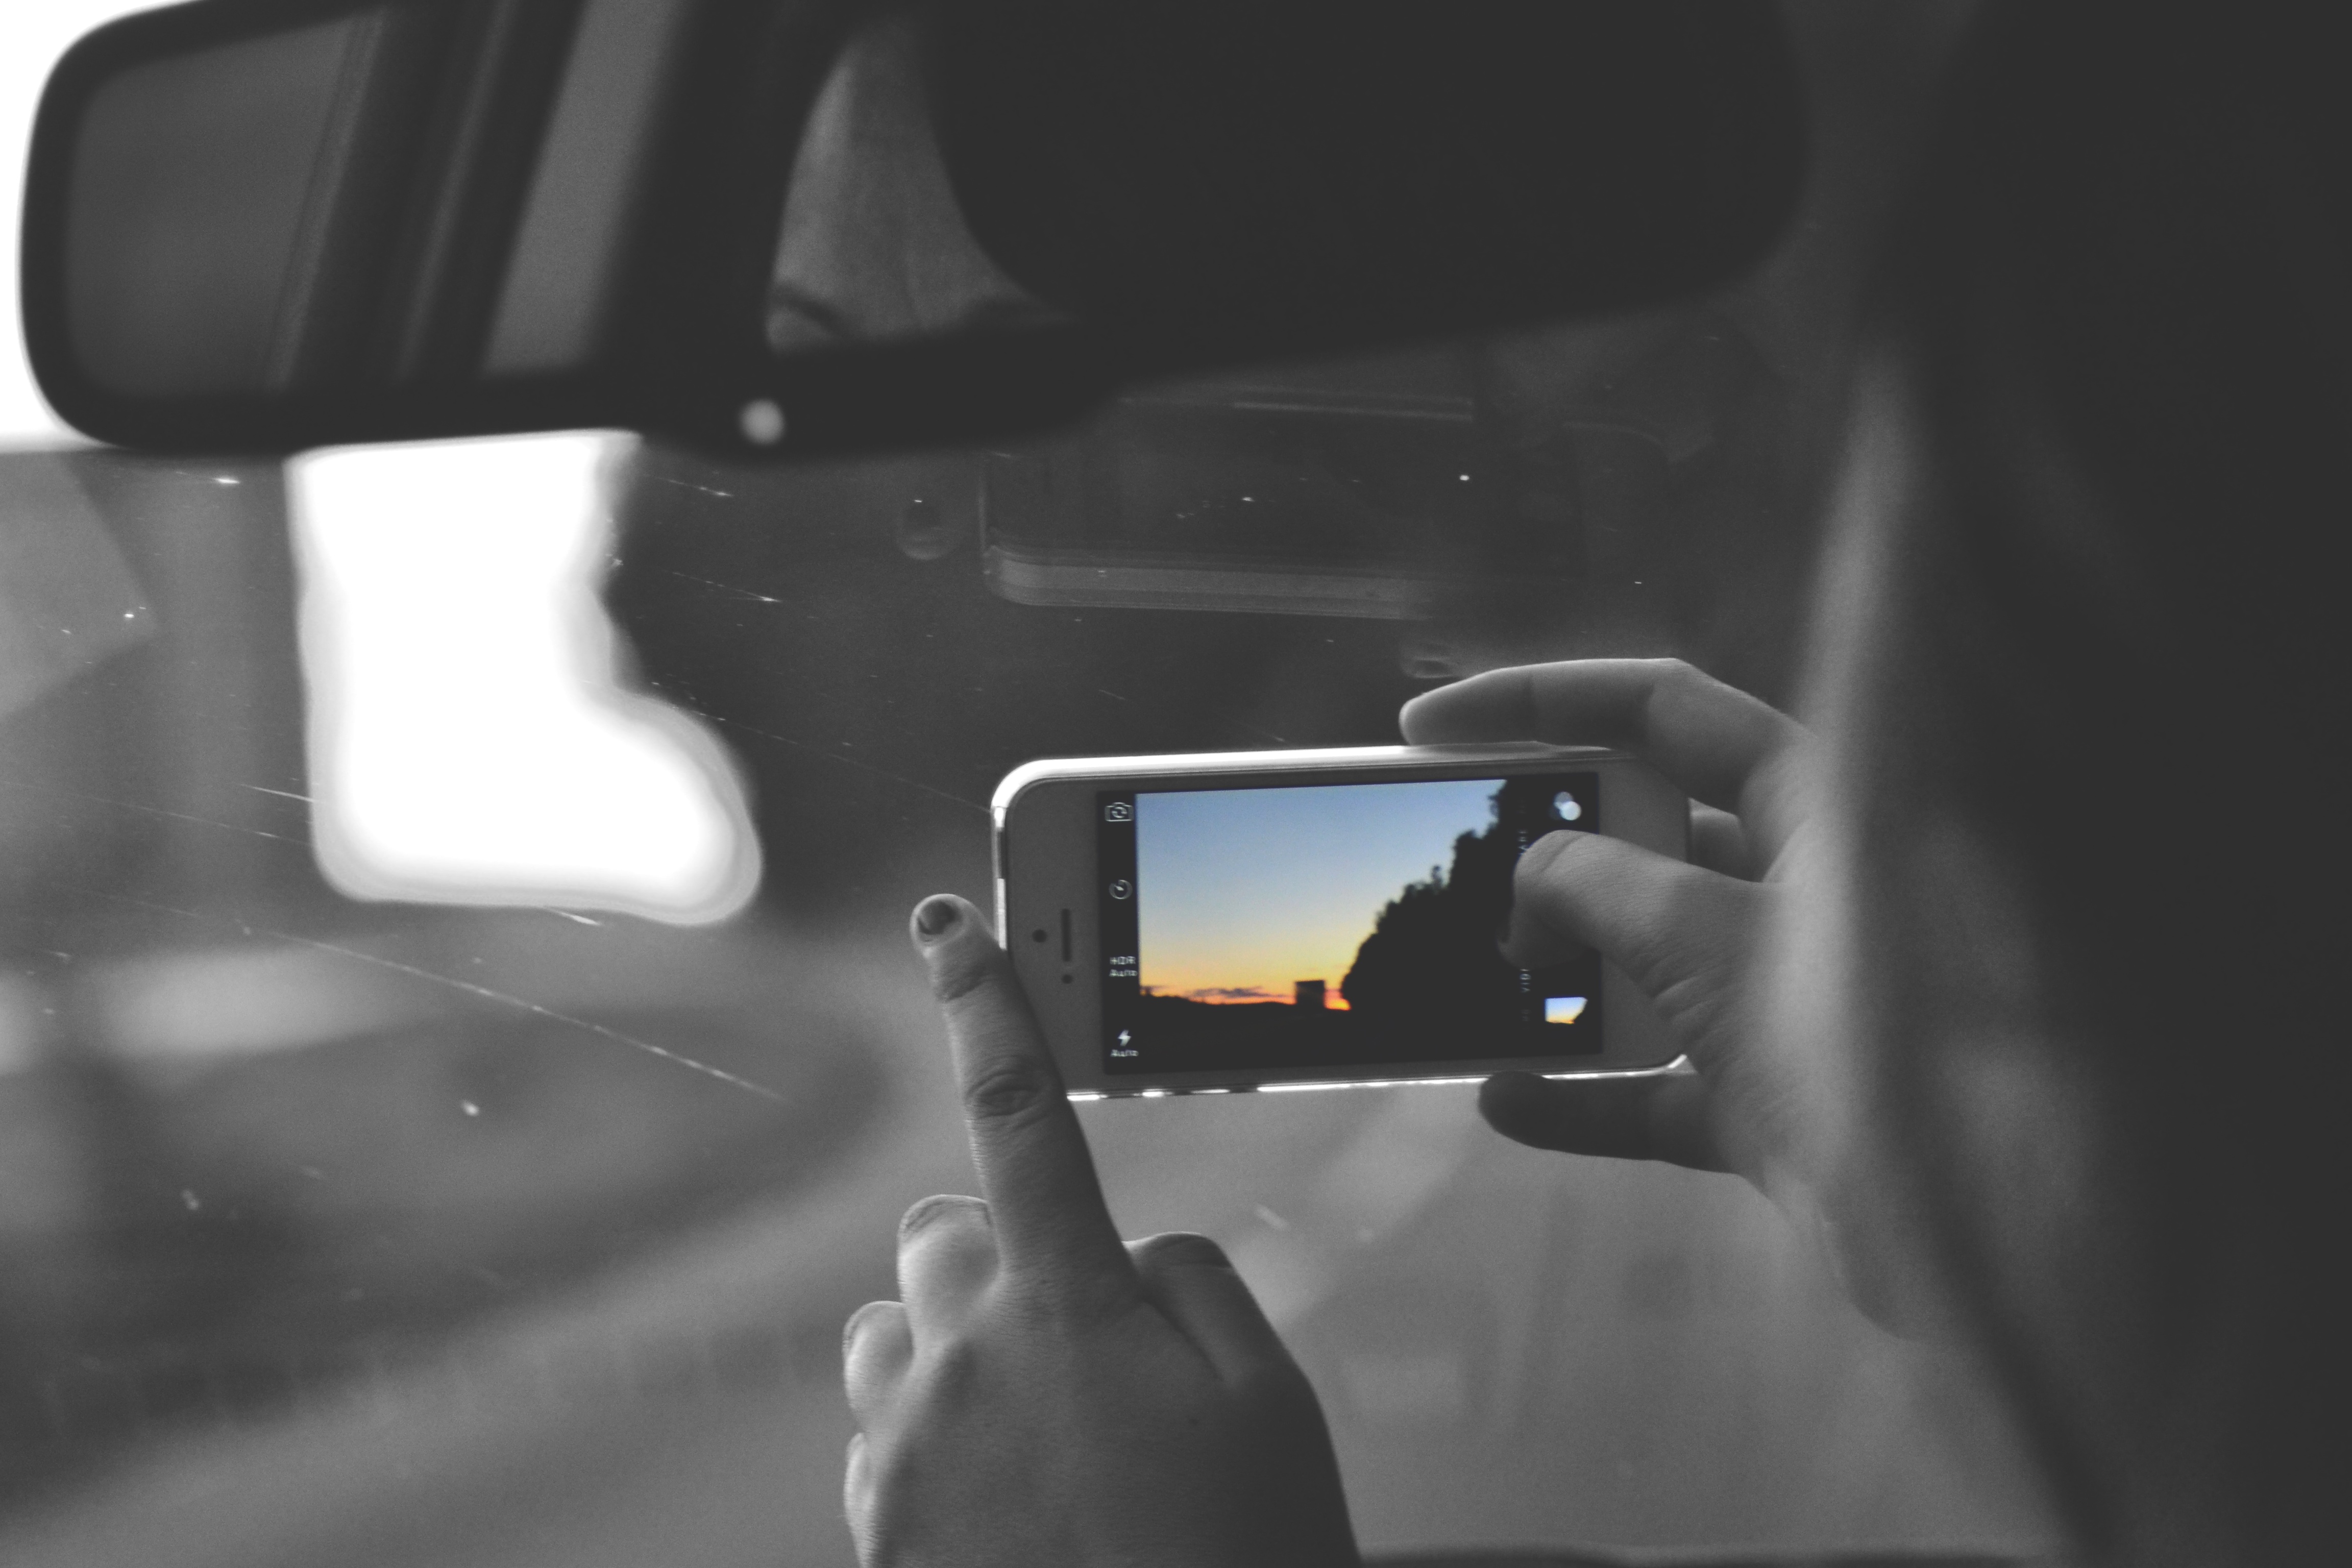
light, black and white, car, glass, driving, vehicle, windshield, black, monochrome, bumper, monochrome photography, automotive exterior